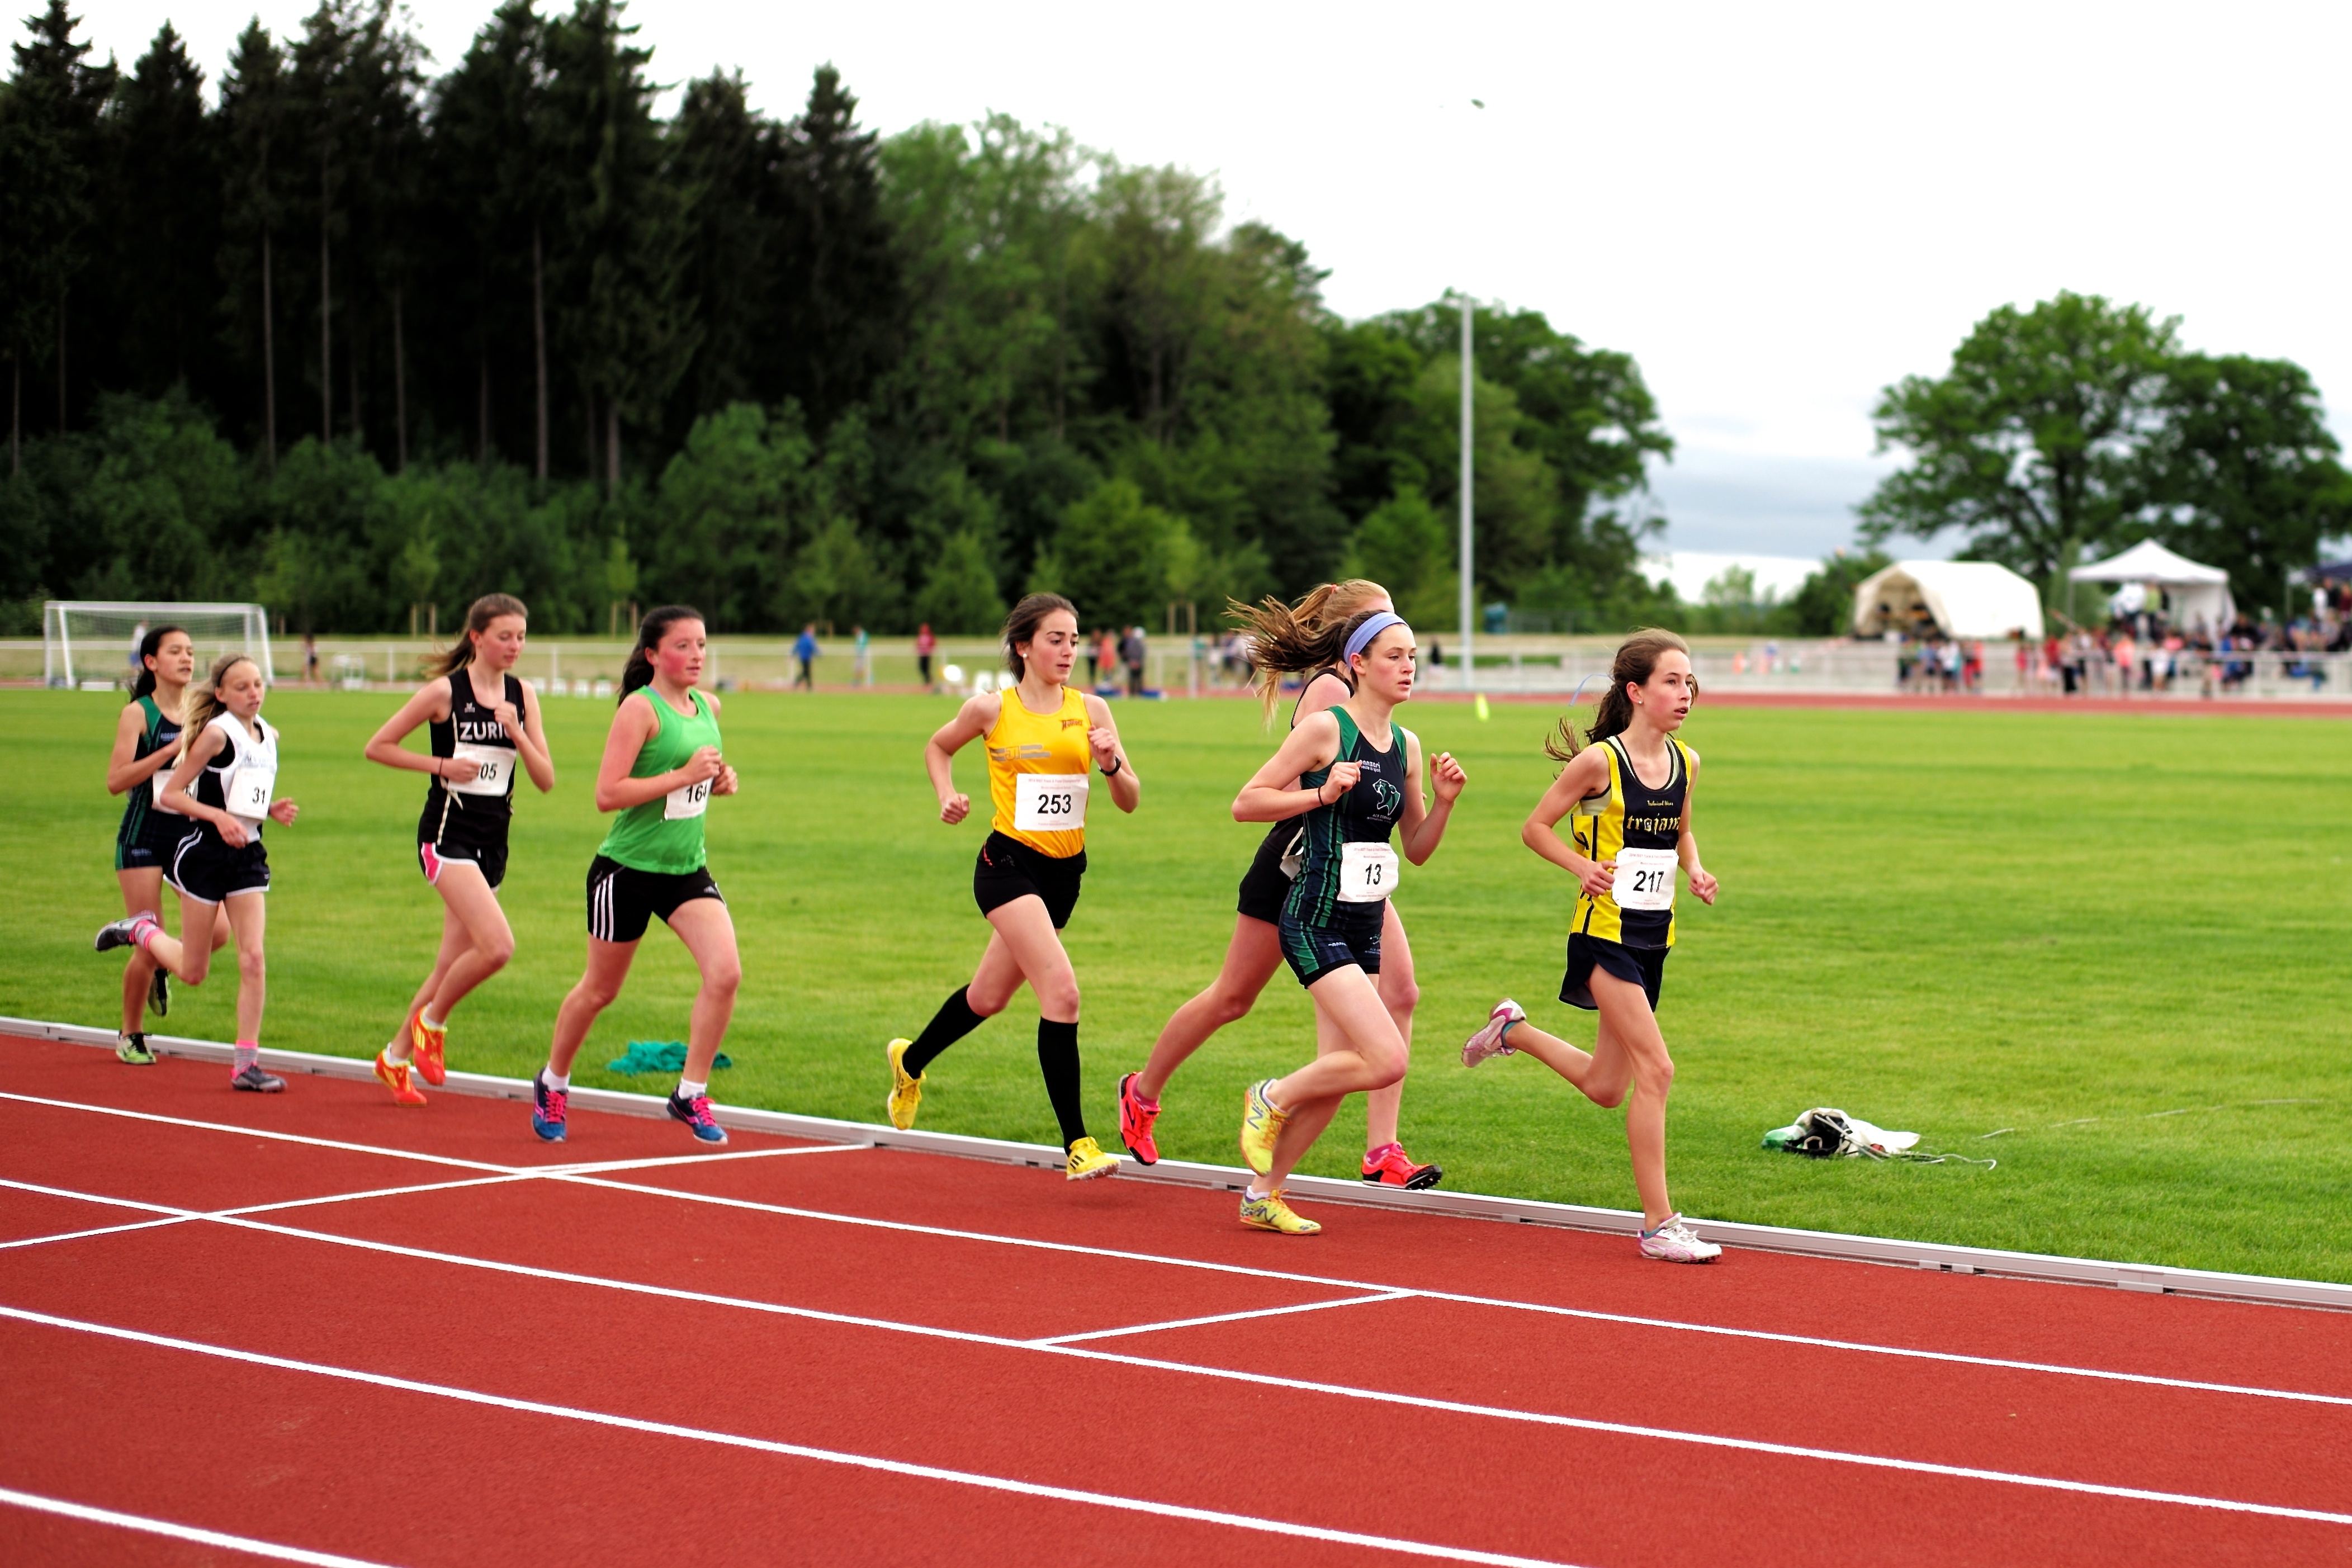
running, sports, athletics, sprint, hurdle, physical exercise, human action, track and field athletics, heptathlon, middle distance running, 800 metres, 4 100 metres relay